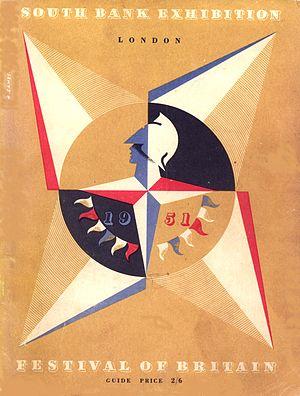
Le Festival of Britain est une exposition et manifestation d'art contemporain qui s'est tenue au Royaume-Uni pendant l'été 1951.